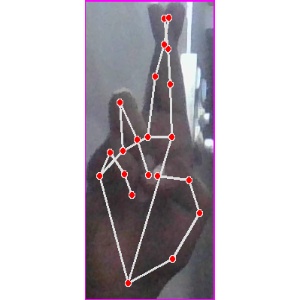
अक्षर: र